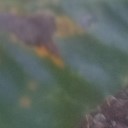
Label: Leaf_rust